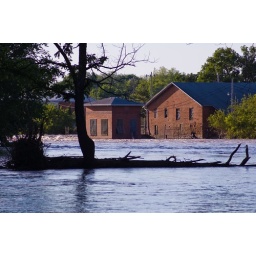
This old tree fell into the flood water by the dam.